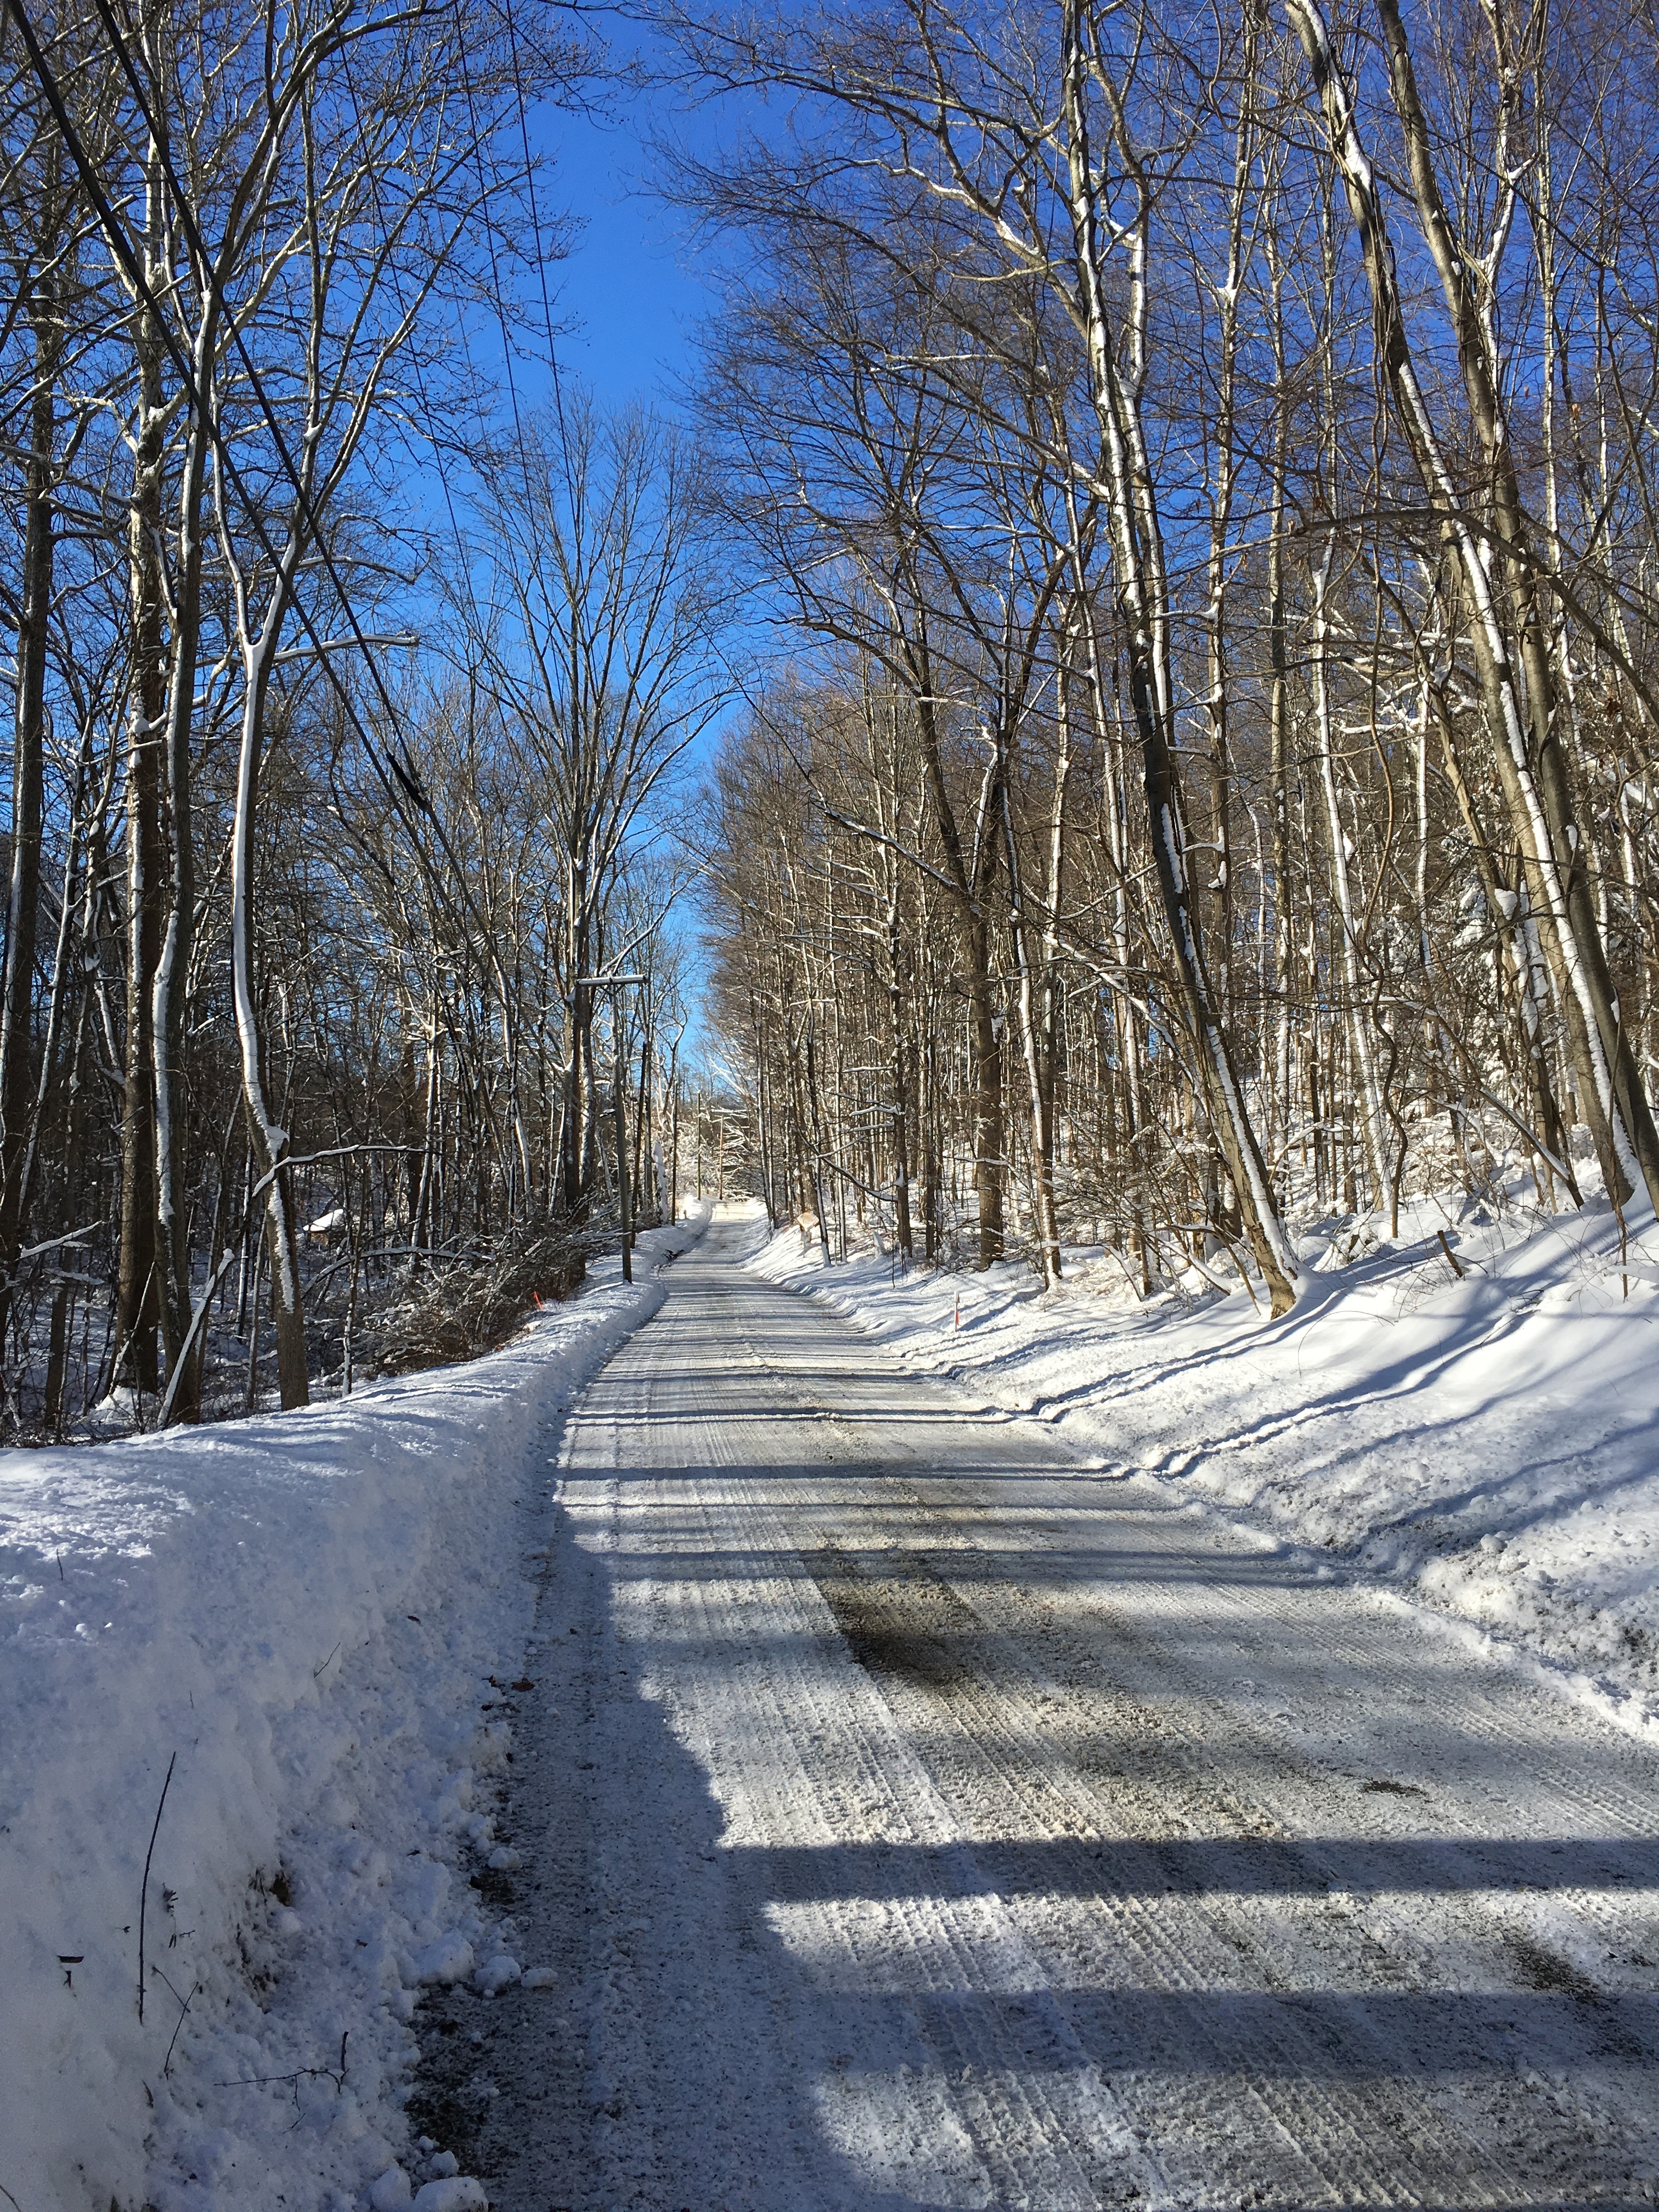
landscape, tree, nature, forest, snow, cold, winter, sky, road, white, frost, driving, country, solitude, travel, ice, rural, weather, blue, season, trees, seasons, icy, traveling, branches, day, scene, woodland, habitat, slippery, freezing, natural environment, woody plant